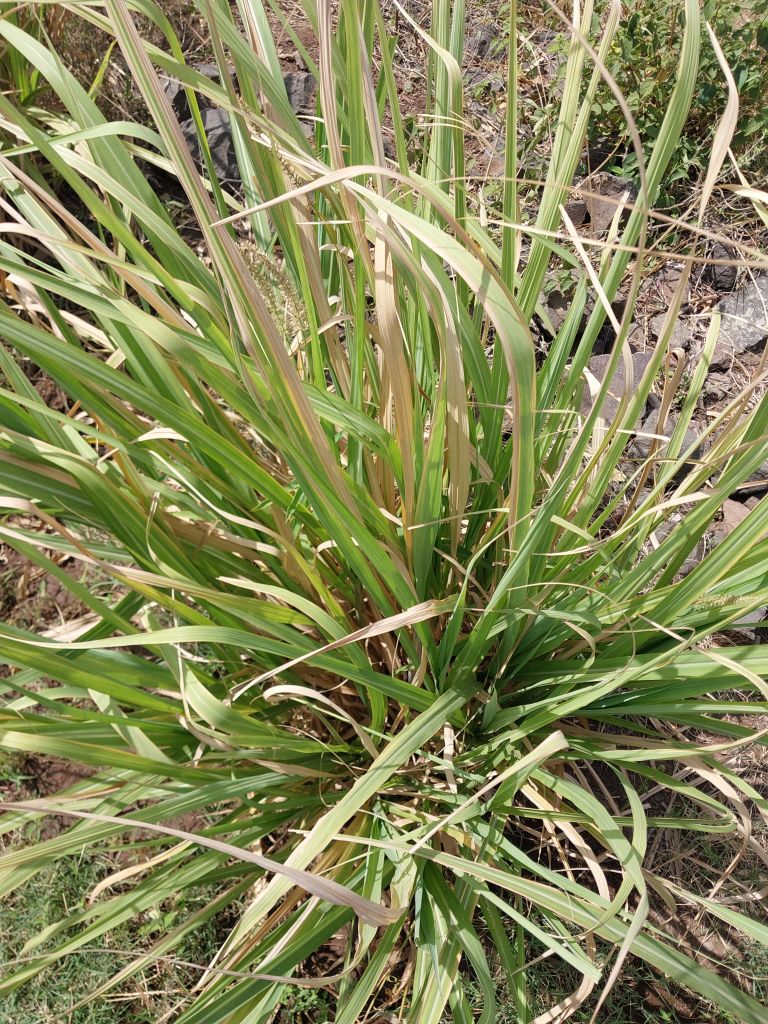
Label: Grassy shoot